Visa requirements for Bulgarian citizens

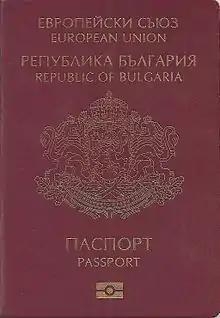
A Bulgarian passport

Visa requirements for Bulgarian citizens are administrative entry restrictions by the authorities of other states placed on citizens of Bulgaria. As of 8 January 2025, Bulgarian citizens had visa-free or visa on arrival access to 178 countries and territories, ranking the Bulgarian passport 15th overall in terms of travel freedom (tied with the passports of Monaco and Romania), according to the Henley & Partners Passport Index.